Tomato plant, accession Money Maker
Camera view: vertical (180 deg); turntable rotation: 60 degrees
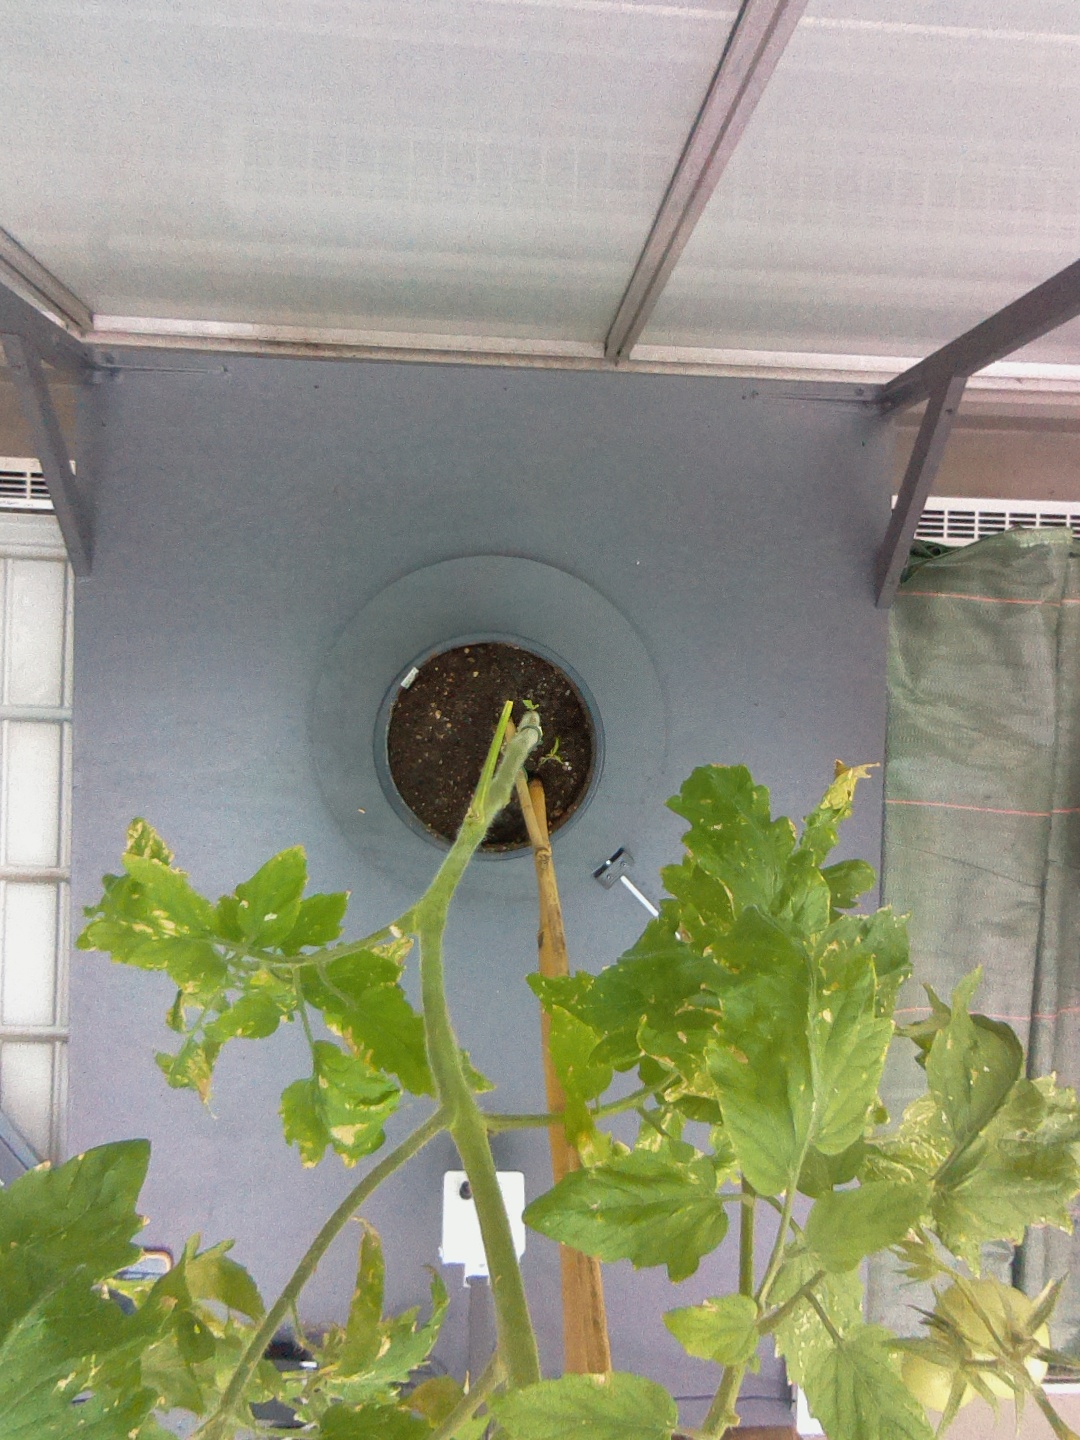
BBCH growth stage 83: 30%-40% of fruits show typical fully ripe color